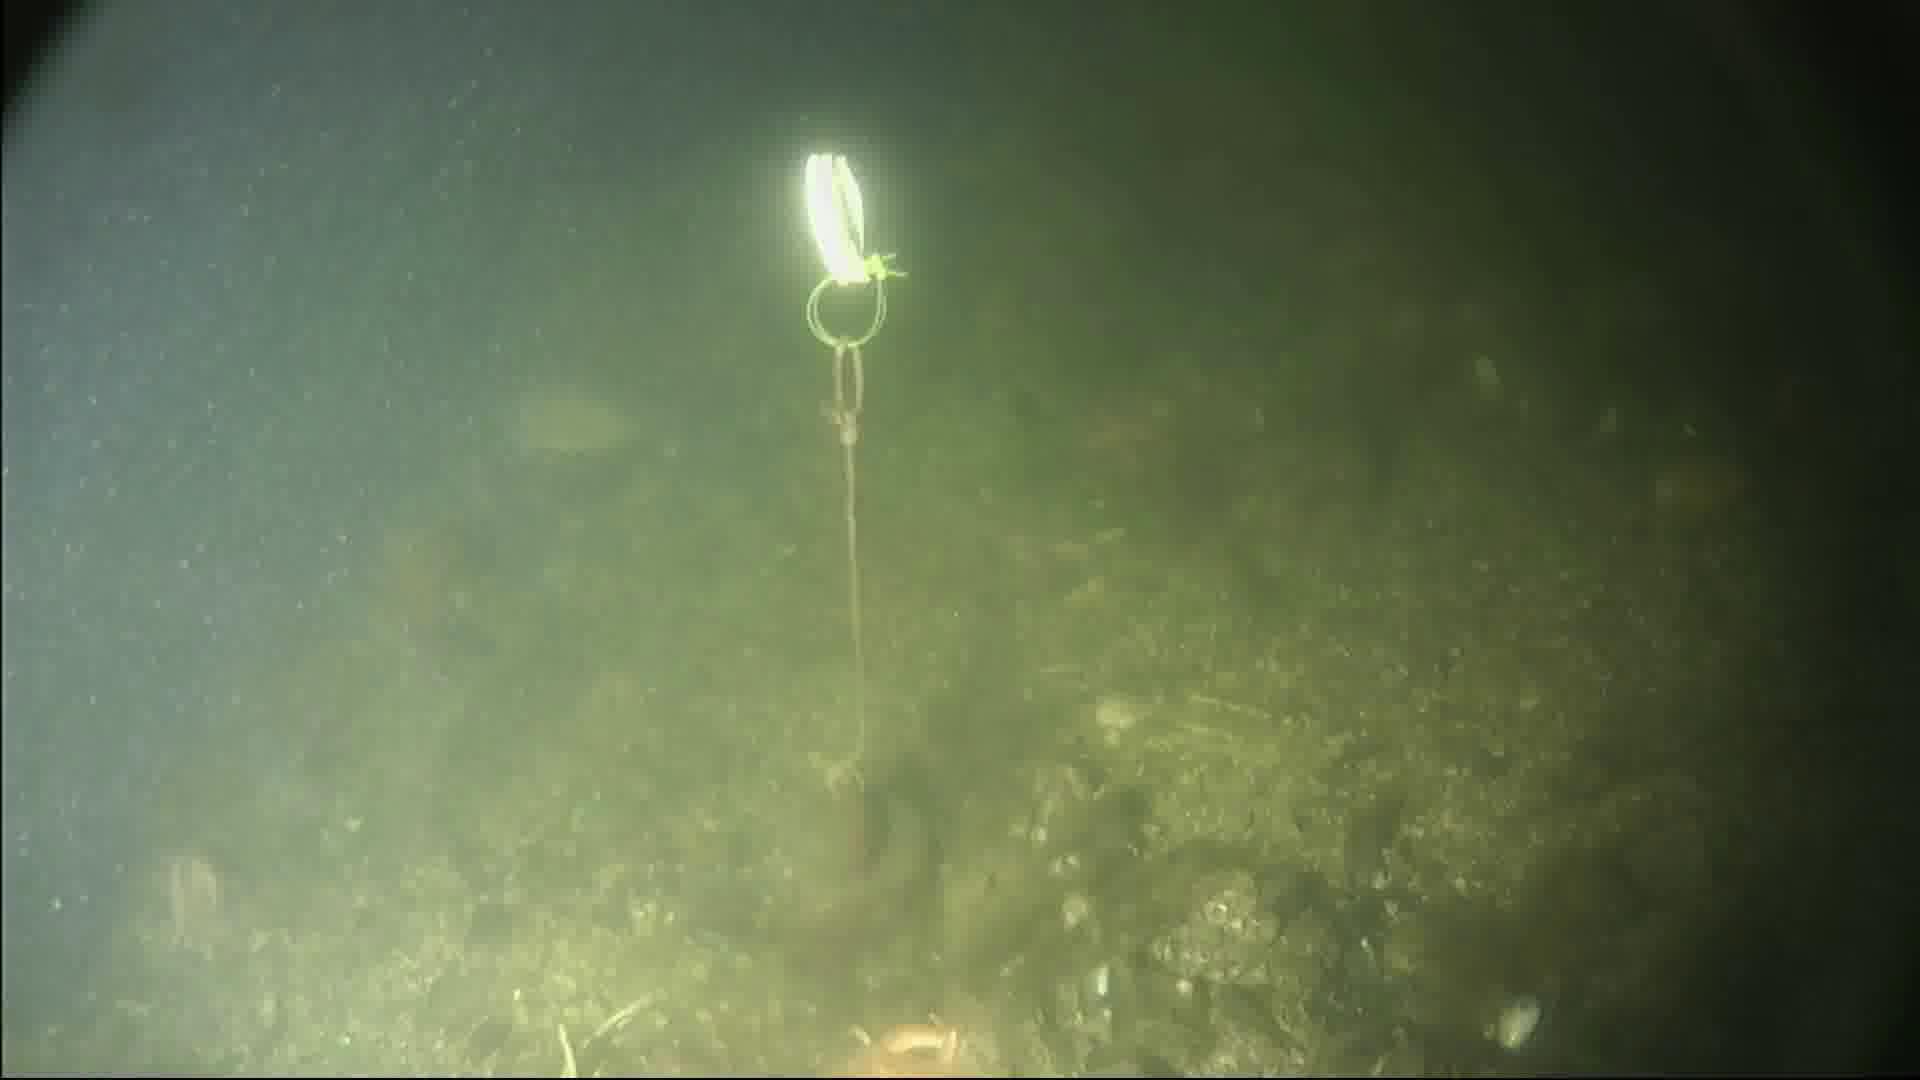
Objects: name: fish
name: starfish